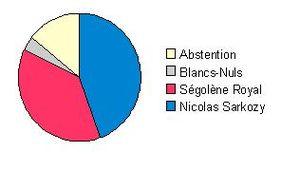
Politique en Basse-Normandie.